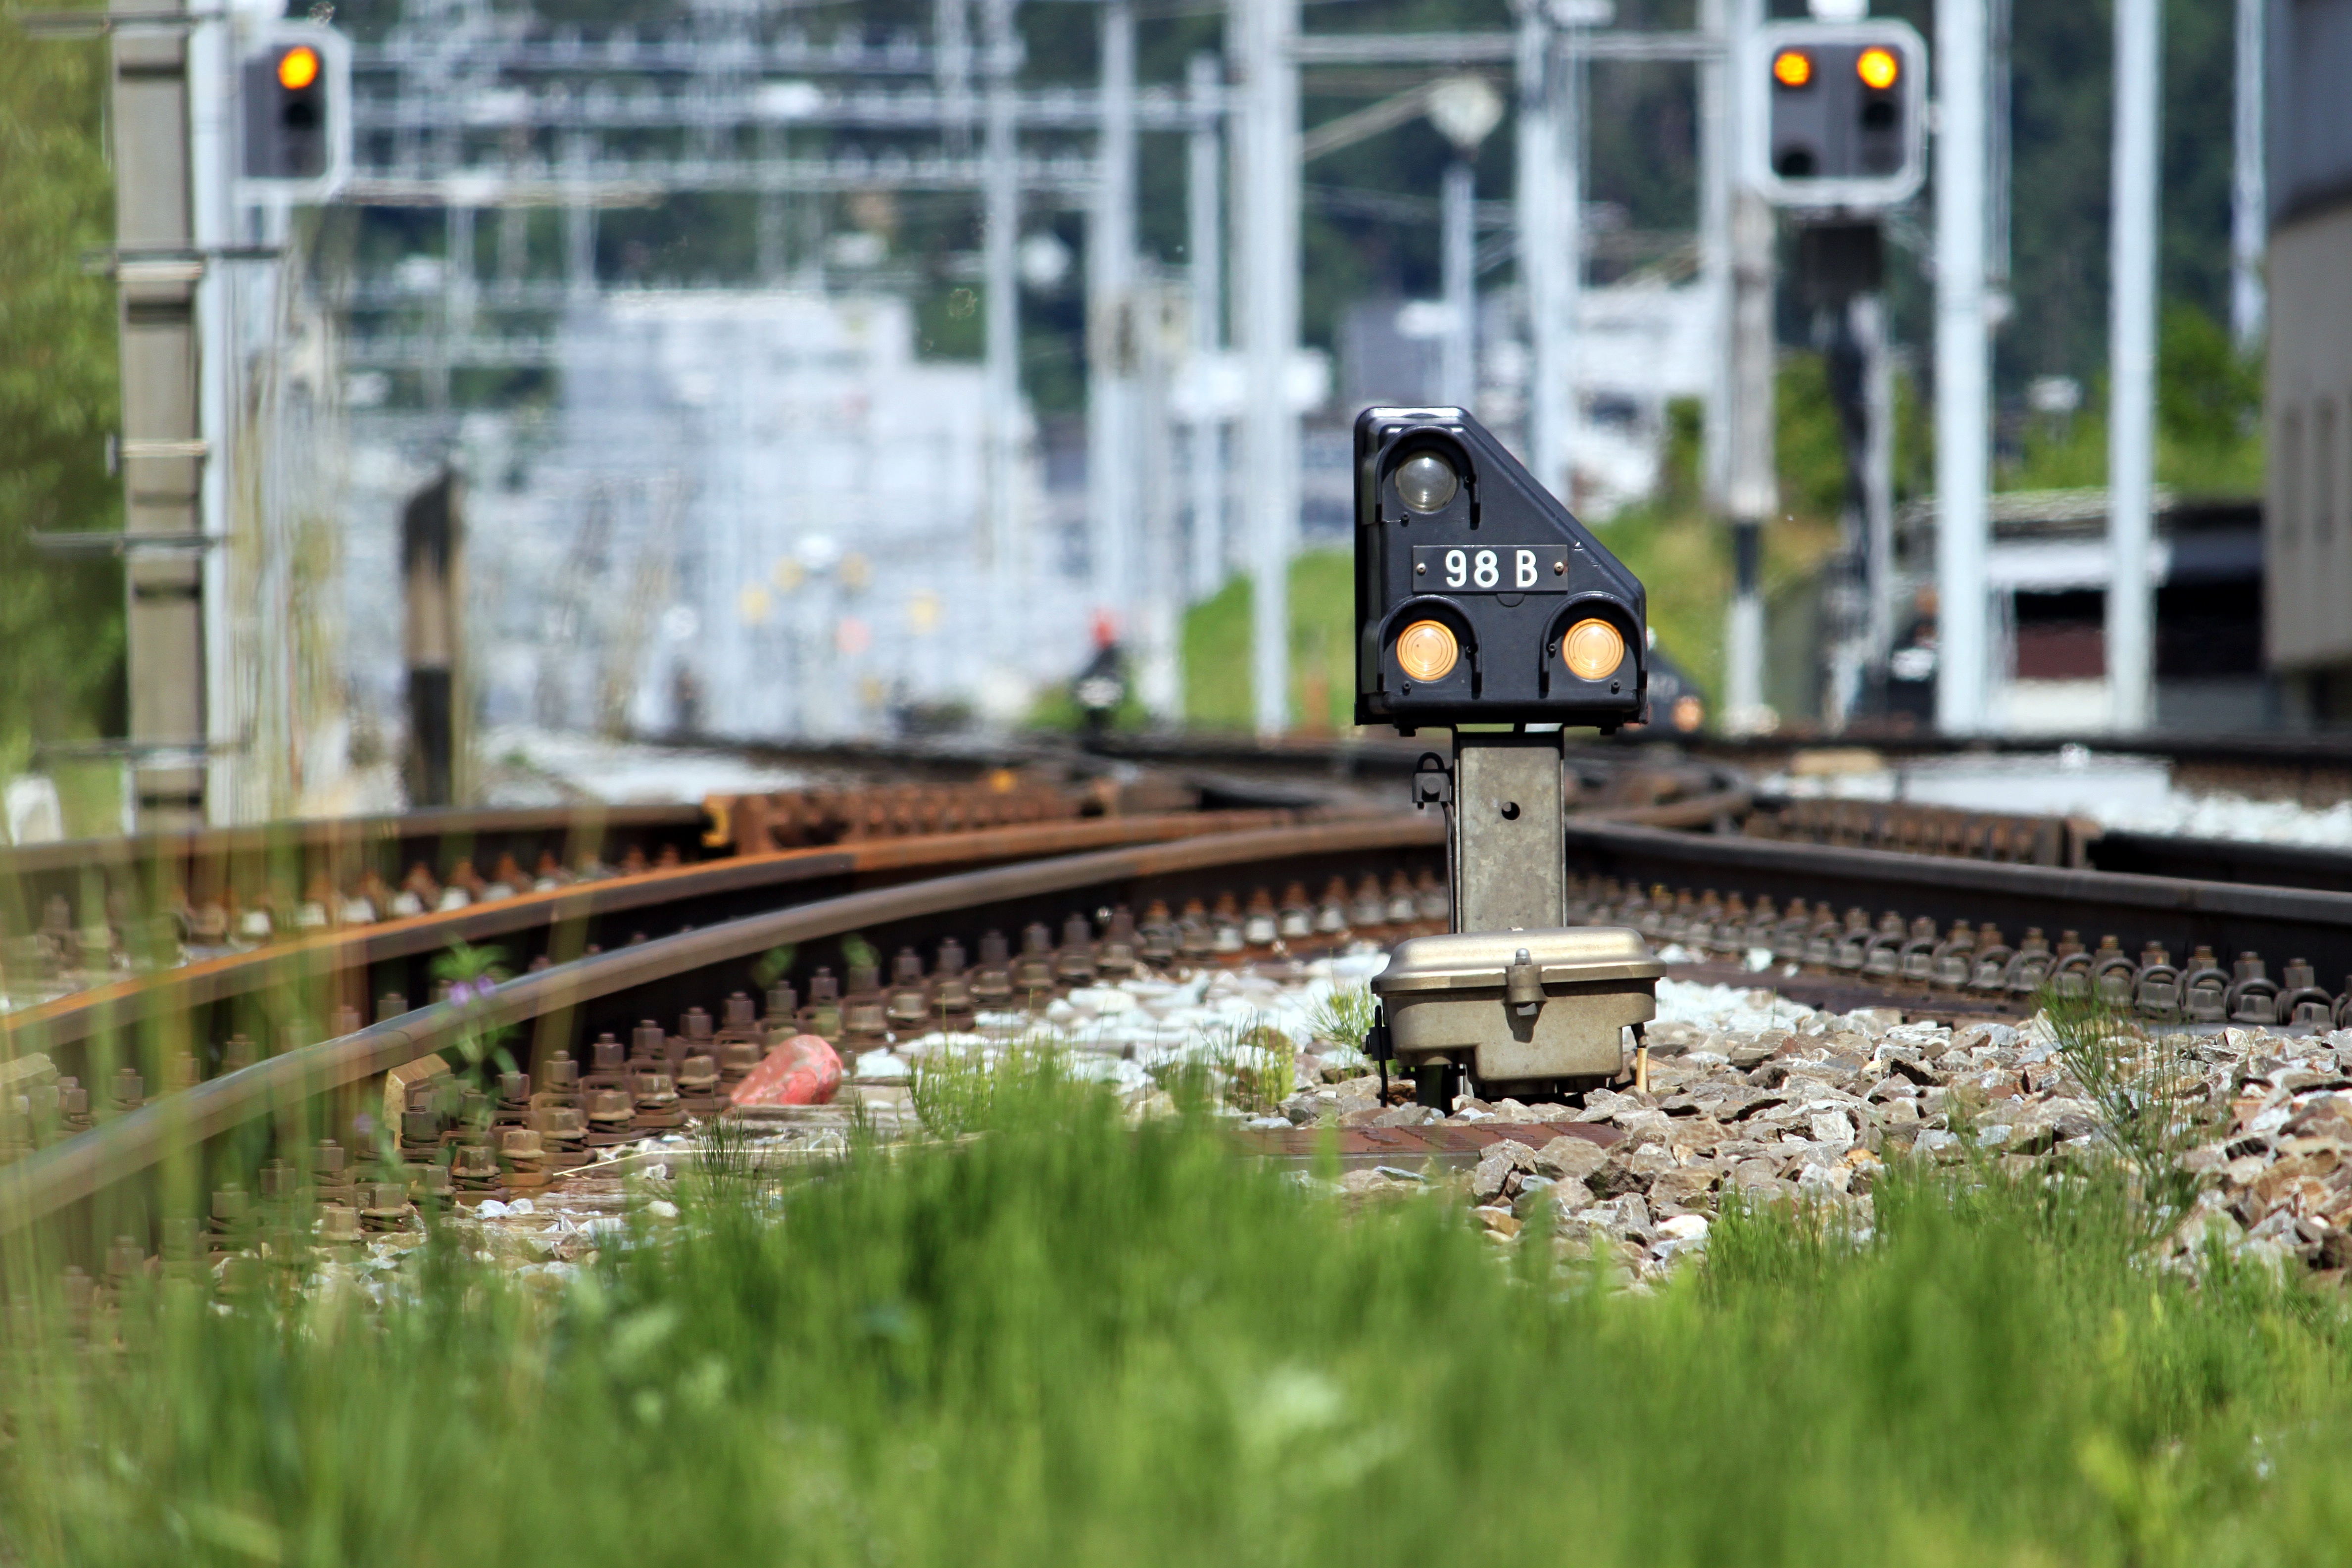
track, train, transport, vehicle, public transport, rail transport, residential area, rolling stock